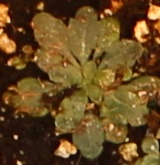
Label: Horseweed